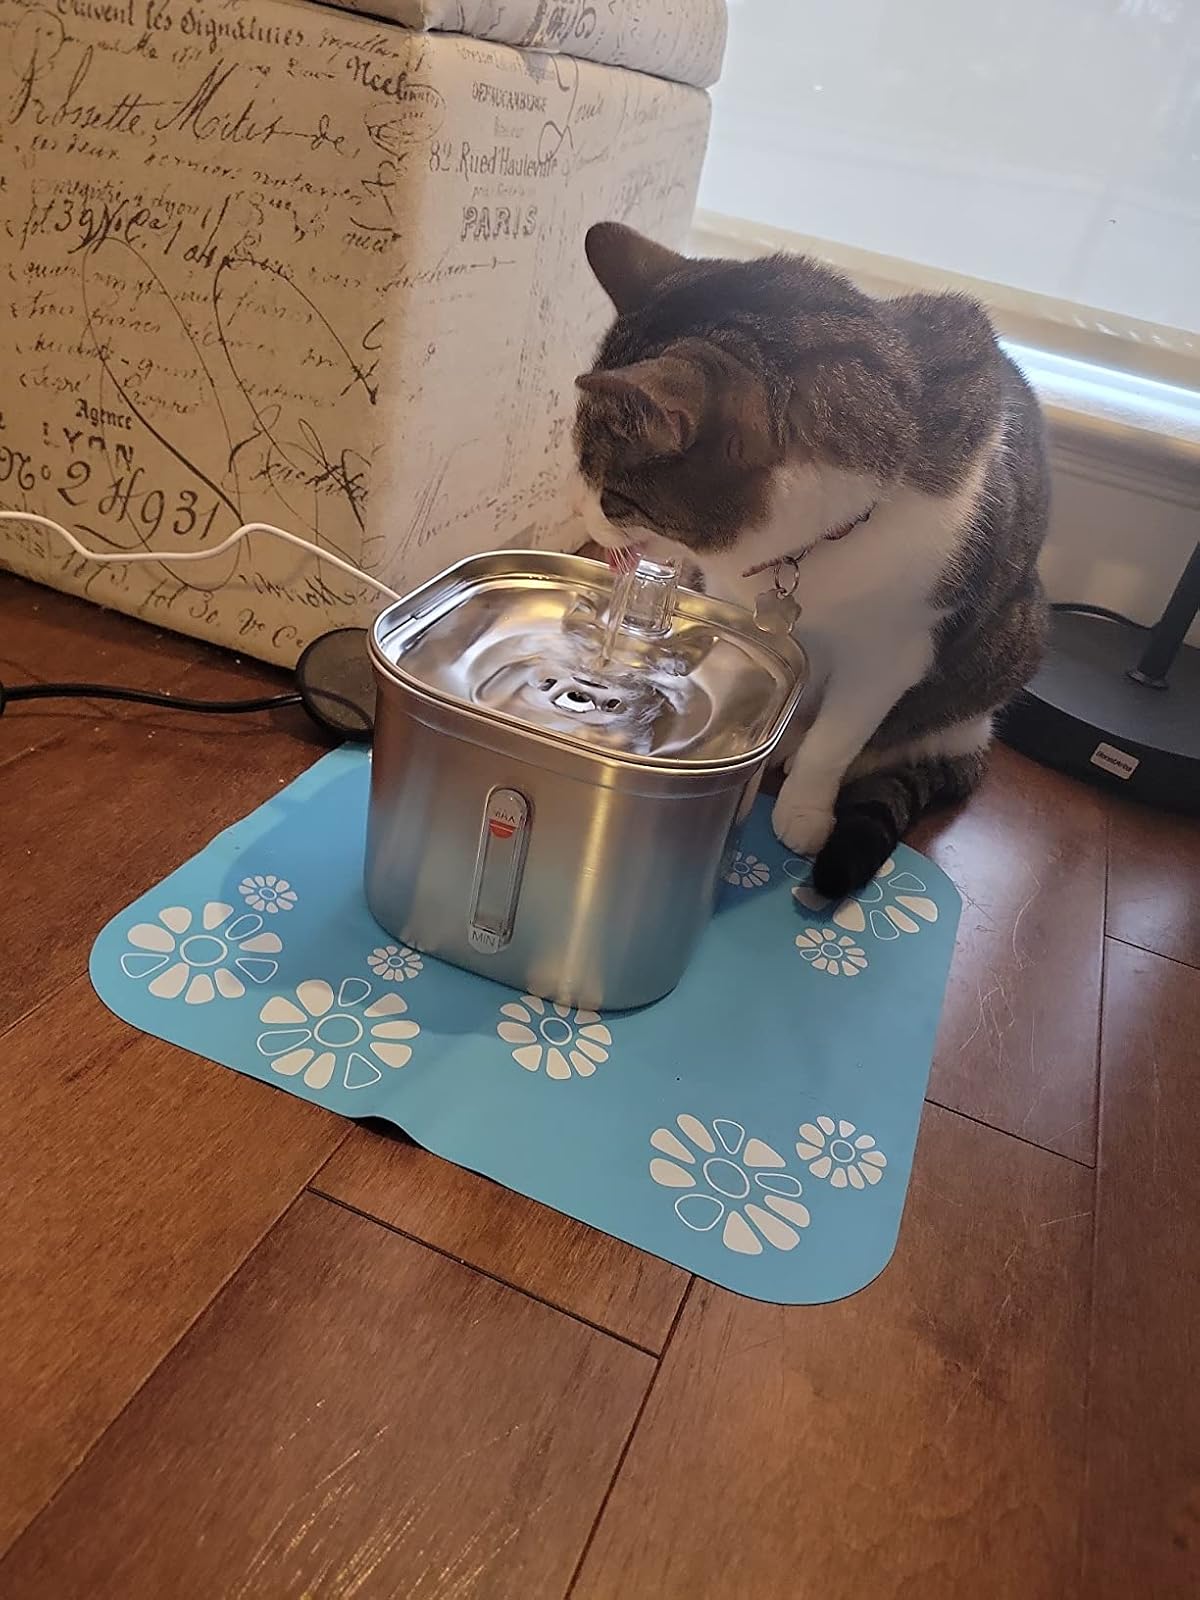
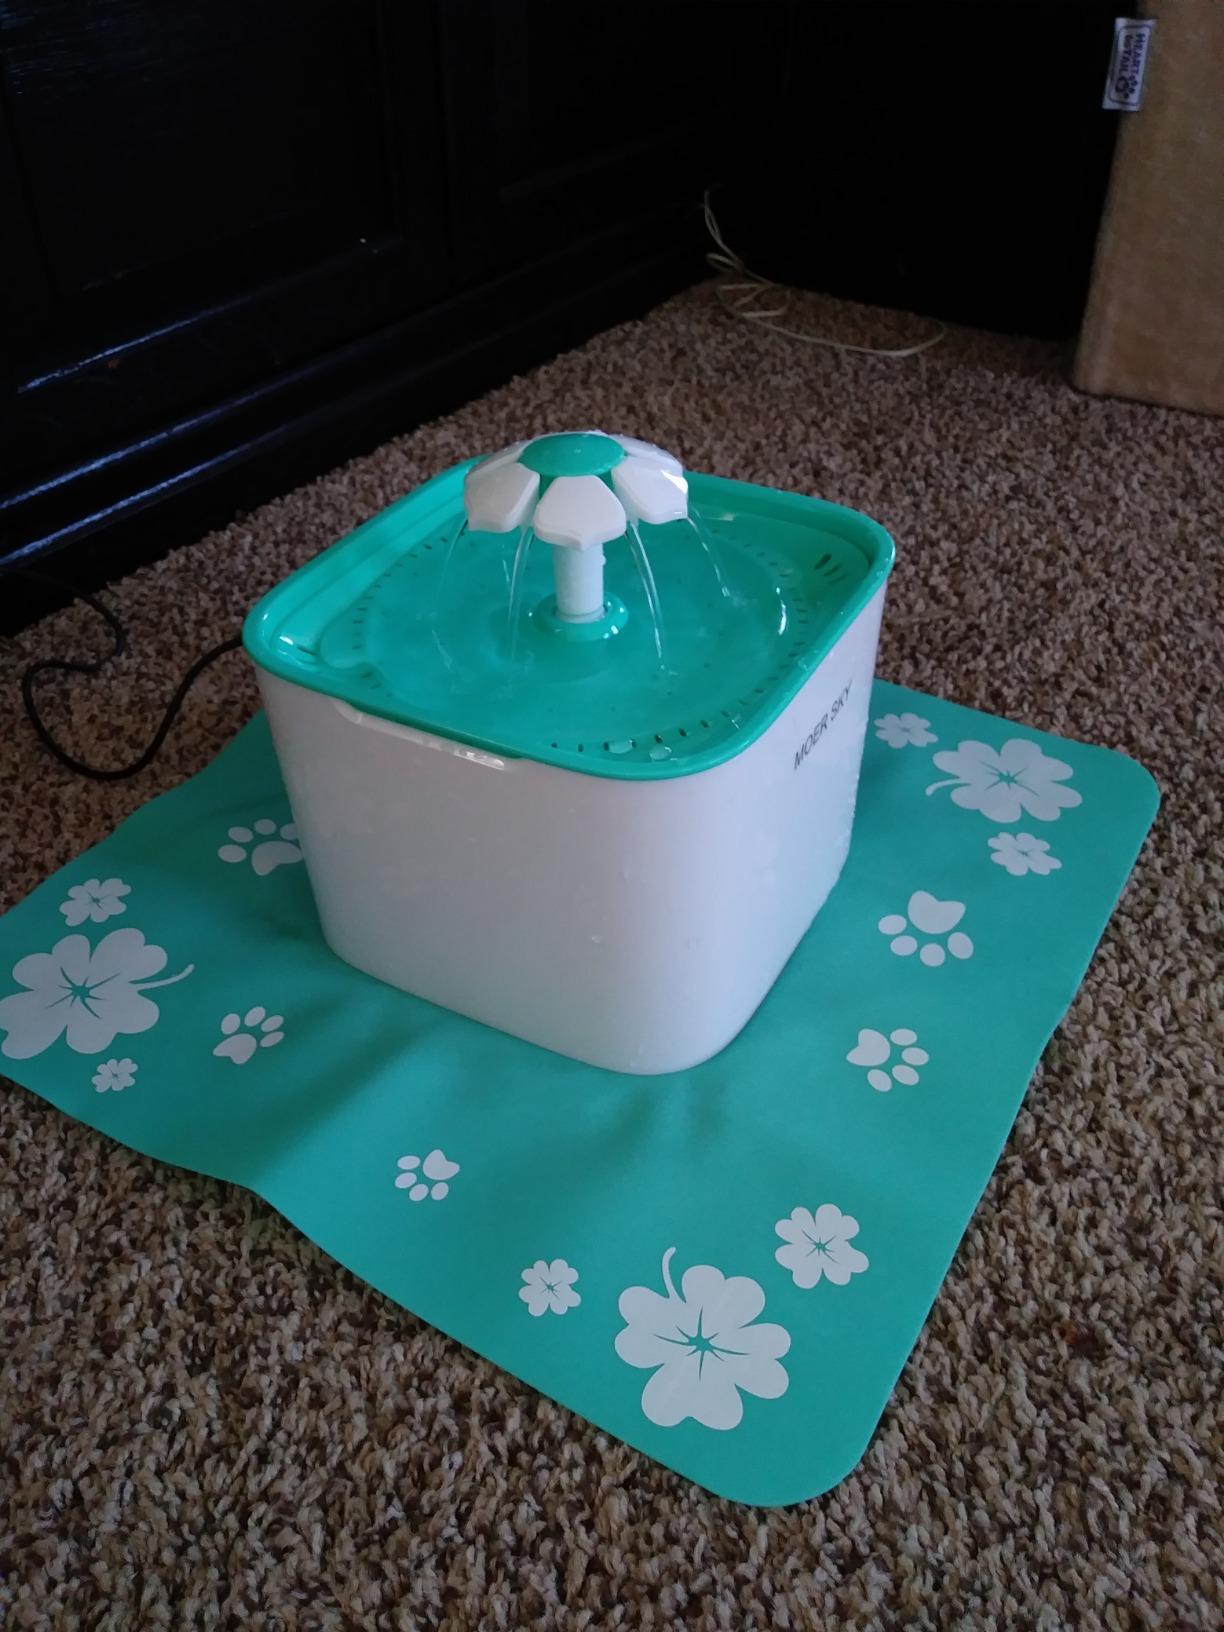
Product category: items_bowl
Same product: no